Deebing Heights, Queensland

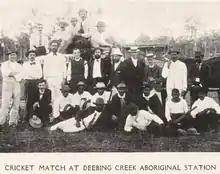
Cricket match at Deebing Heights in 1910

The suburb takes its name from the Deebing Creek, which in turn is a Ugarapul word "dibing" meaning "mosquito" or other small winged insect.